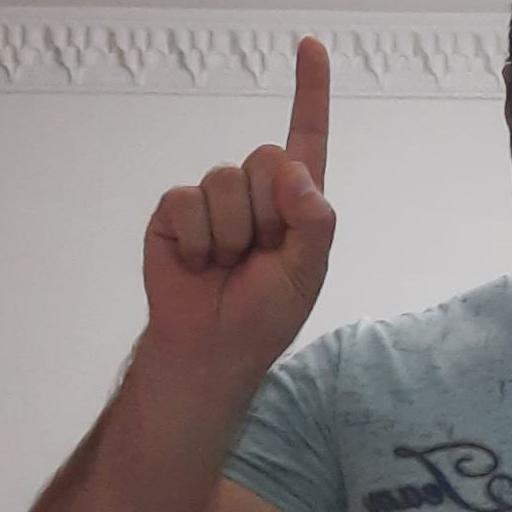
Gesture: one